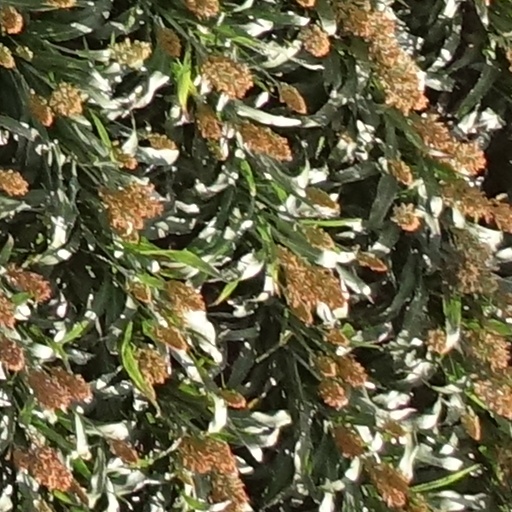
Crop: sorghum